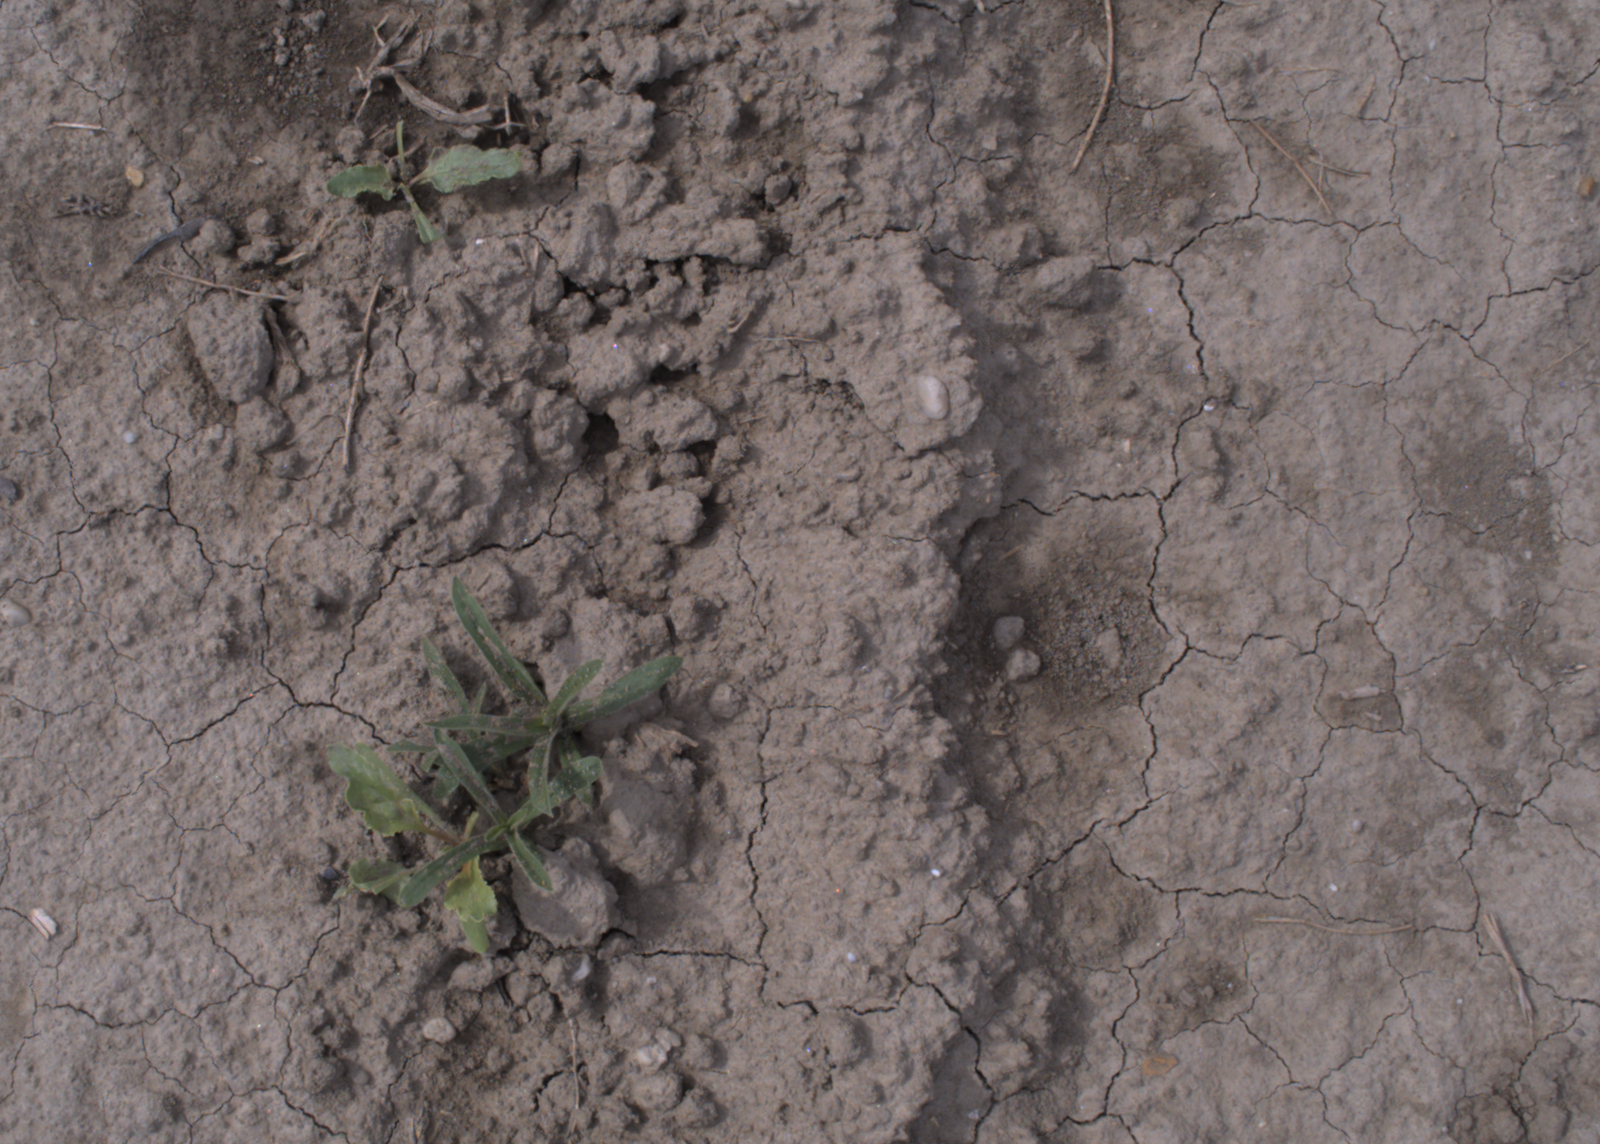
Capture date: 24.08.2020 10:49:49
Weather: mixed
Wind: medium
Seeding date: 21.07.2020
Plant canopy height (mm): 910